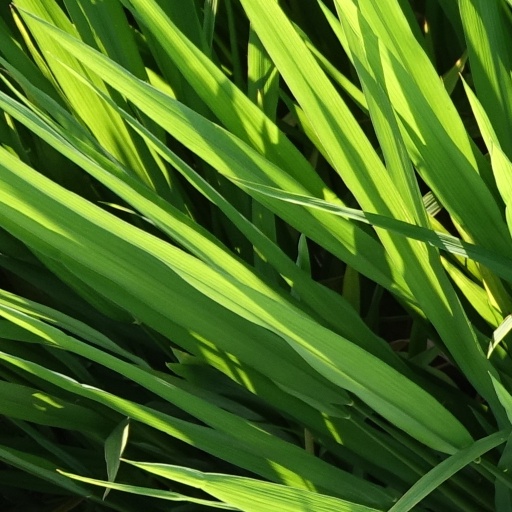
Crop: rice